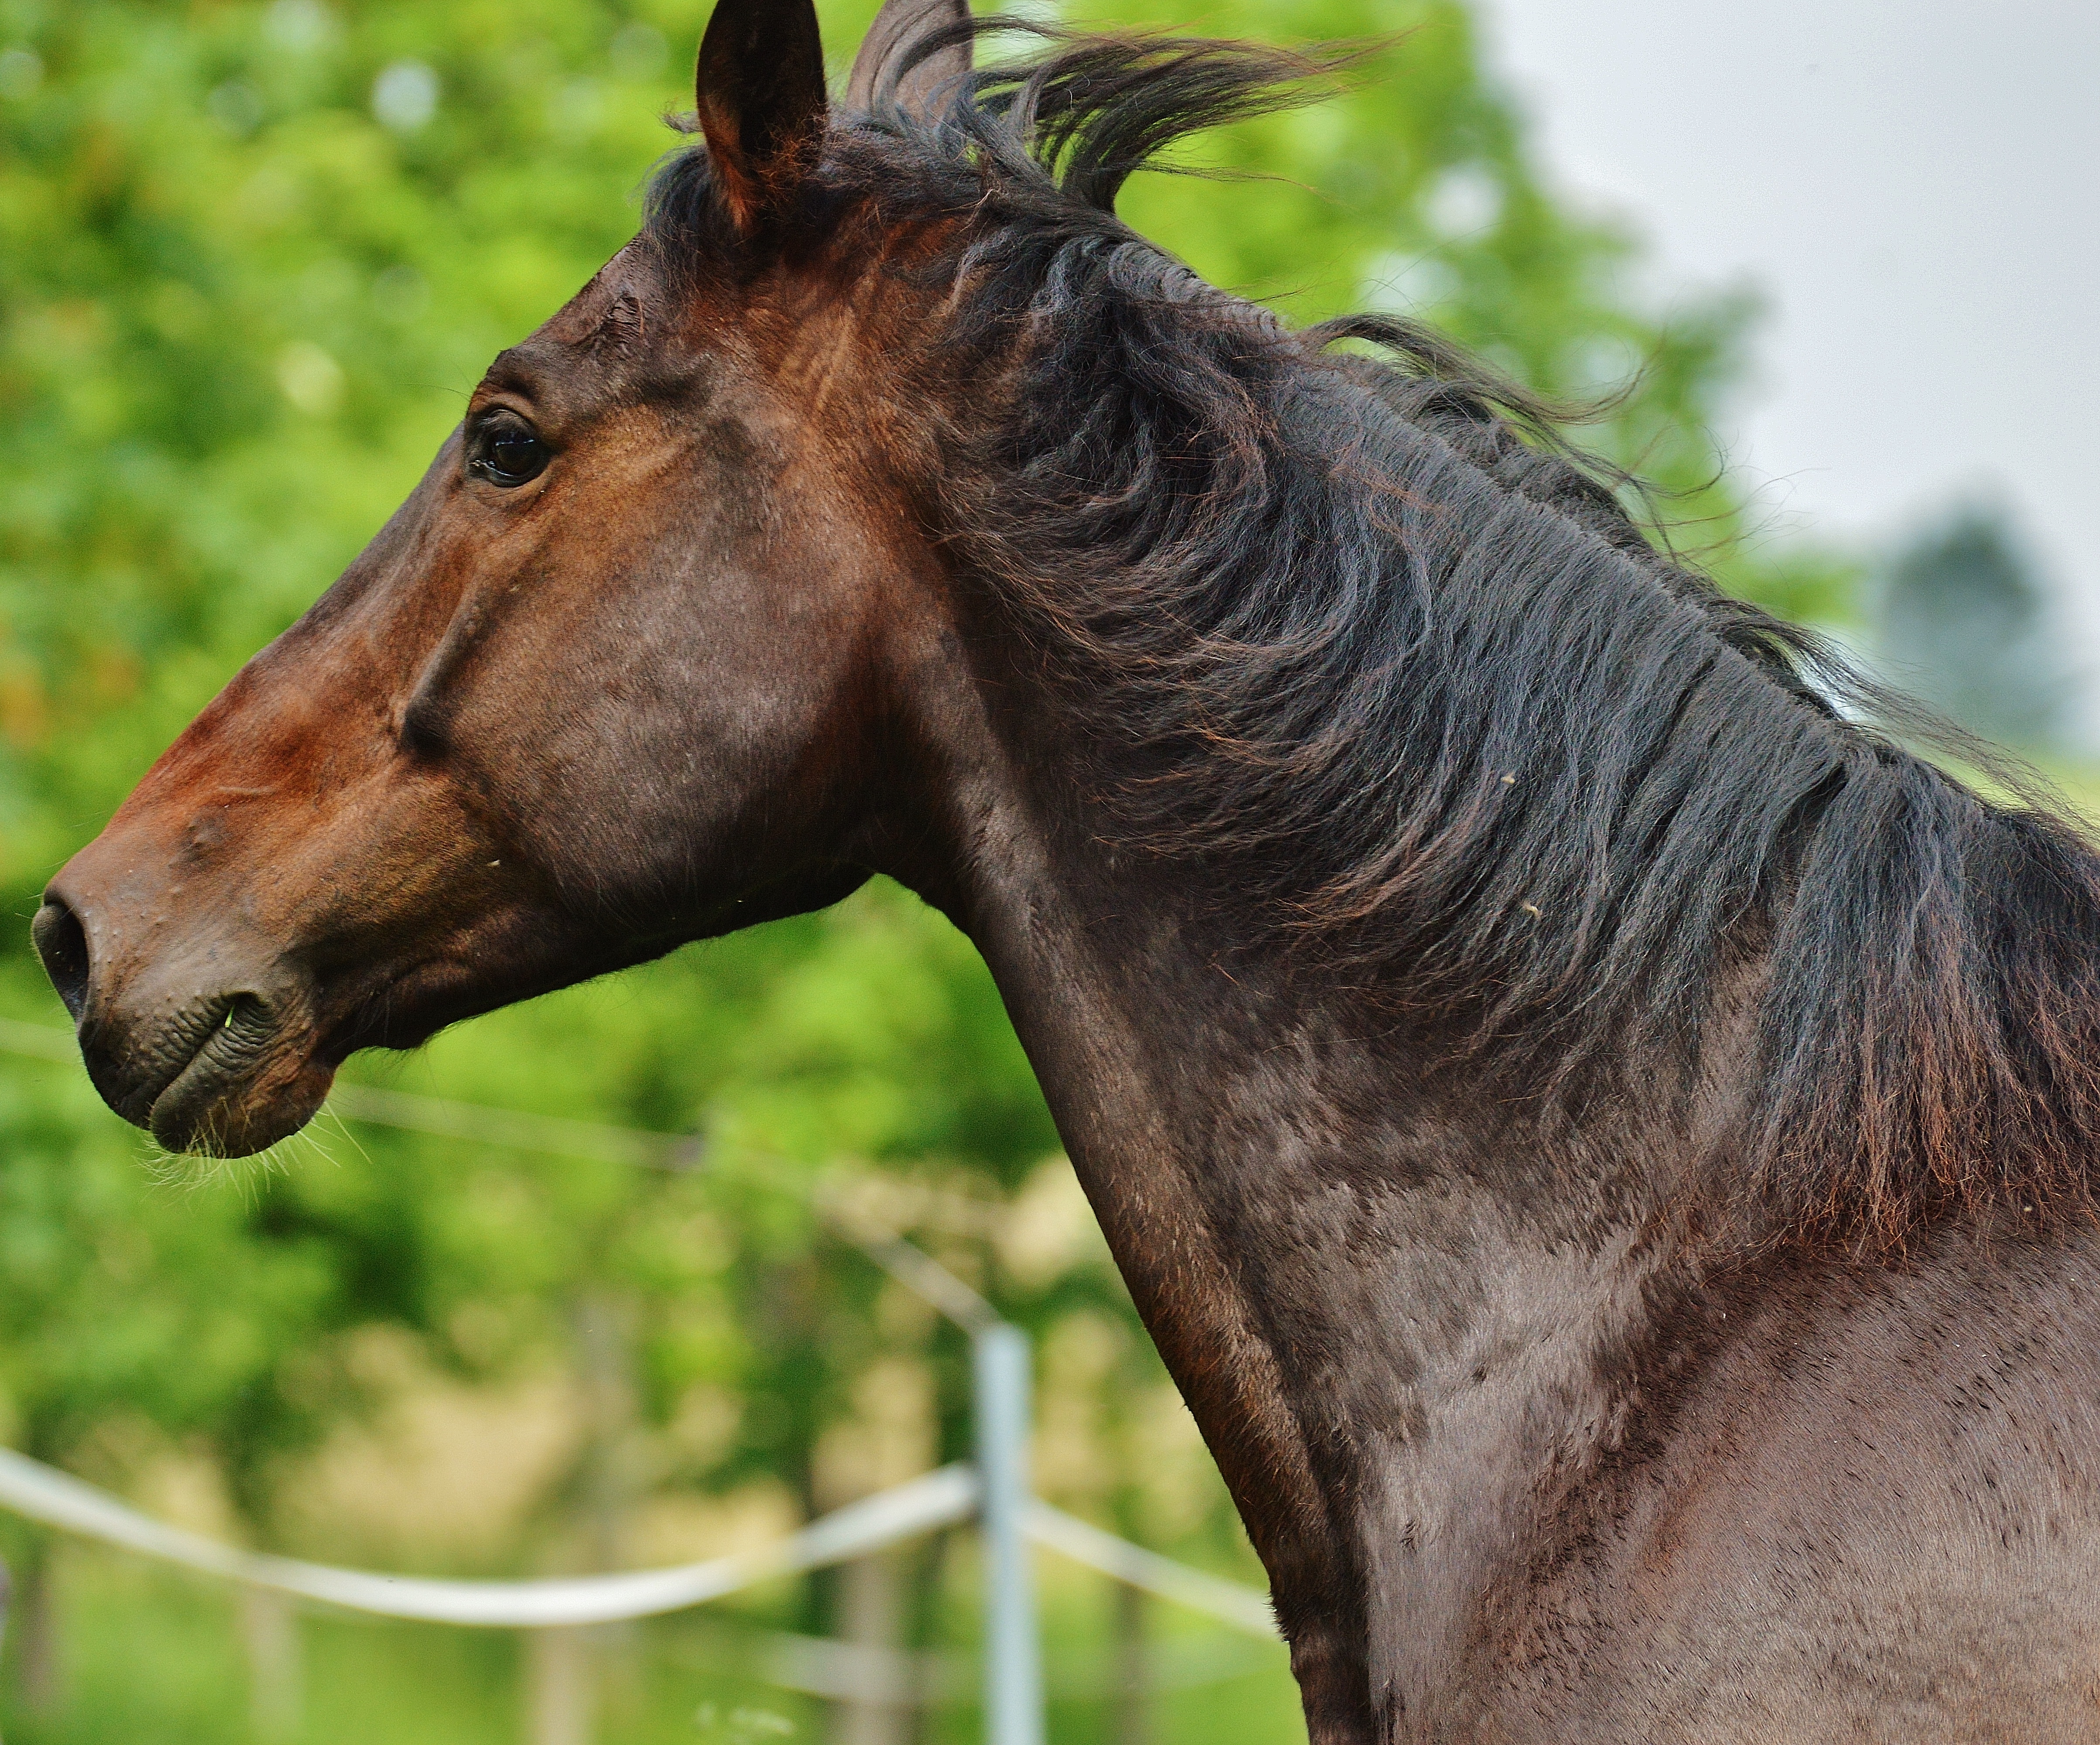
nature, grass, meadow, green, pasture, horse, brown, mammal, stallion, mane, eat, fauna, graze, paddock, vertebrate, mare, coupling, foal, horse like mammal, mustang horse